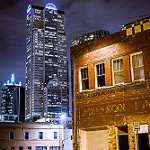
Label: buildings